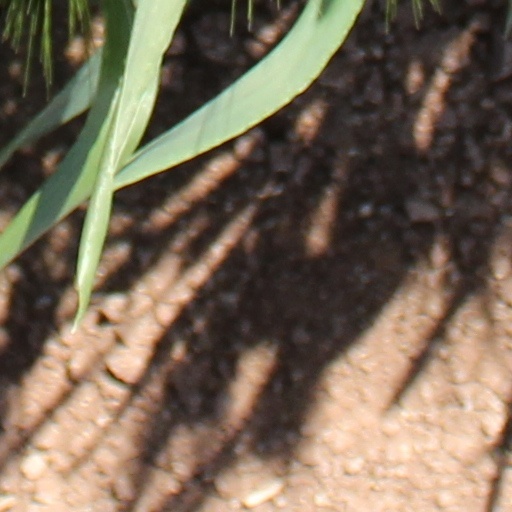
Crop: wheat